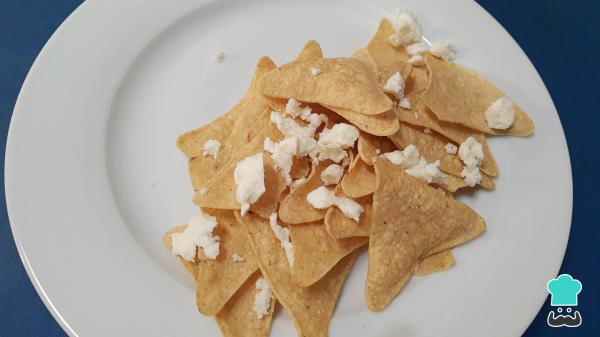
Para servir los chilaquiles con frijoles y huevo, primero, en un plato coloca una cama de totopos, estos pueden ser fritos y horneados. También agrega un poco del queso desmoronado y distribuye muy bien tanto los totopos como el queso.